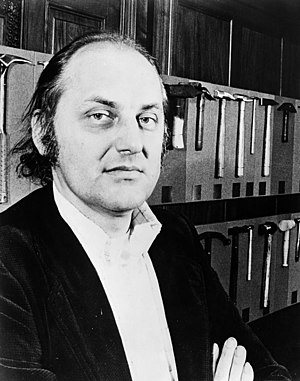
Hans Hollein
Hans Hollein var en østrigsk arkitekt og designer.